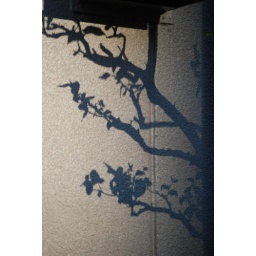
Tree casted on a house wall by a morning sun.